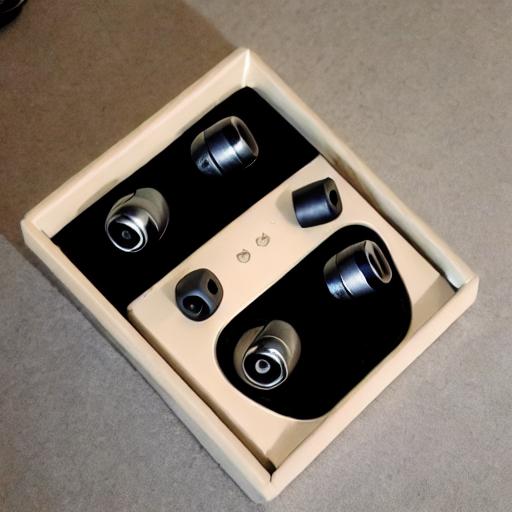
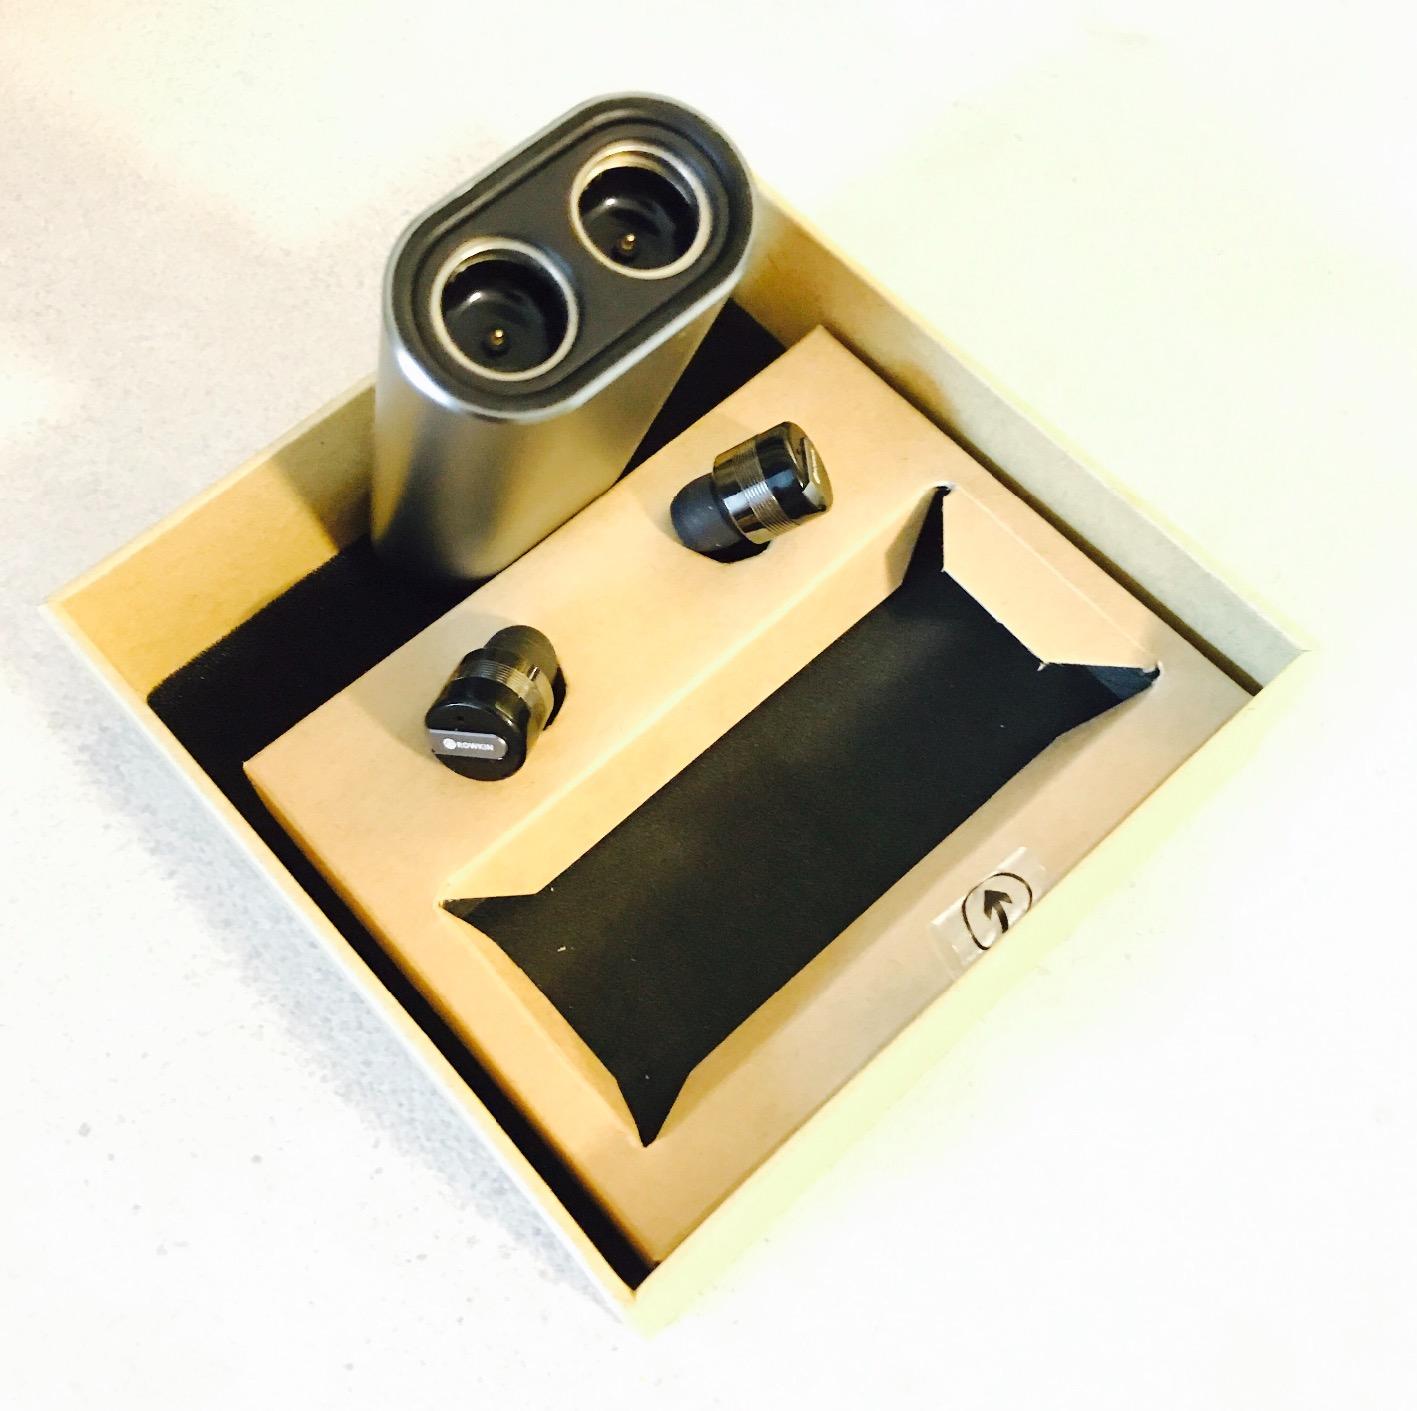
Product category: headphones
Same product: no